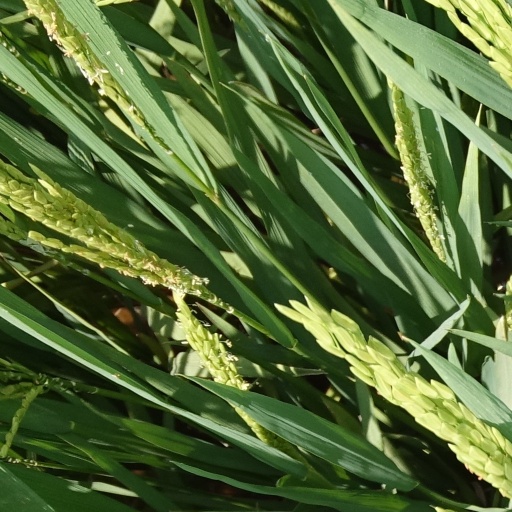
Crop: rice